Querétaro

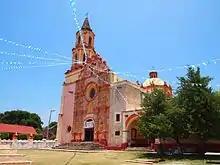
Mission church at Tancoyol

The territory of Querétaro was consolidated during the 17th century. Santiago de Querétaro was declared a city in 1655. The coat of arms granted to the capital city that year is now the state coat of arms, with the substitution of an eagle on a cactus to replace the section referring to the Spanish royalty. Over the colonial period, the Querétaro area became important strategically and economically as it connected the newly explored and conquered lands to the north and west to the center of New Spain in Mexico City. Various trade routes converged here and the city became a cultural crossroads. The activities of Franciscan missionaries were a decisive factor in building the economic, social, political and religious institutions of the state. They were also mostly responsible for the building of most of the religious buildings and the acquisition of paintings and sculptures that can still be seen. These works gave the city an image of richness. The buildings from this era of the city’s history include the Plaza de Armas, The Casa de Ecala, the Casa de los Septién, the Cassa de los Samaniego, the Casa de los Fernández de Jáuregui, the Palacio de la Corregiduría de Legres de Querétaro as well as the Congregación and San Antonio churches. However, the most important structure from the time is the Aqueduct of Querétaro. Much of the evangelization efforts in the Sierra Gorda area was done by Junípero Serra. These efforts left behind a number of missions which exist to this day in Jalpan de Serra, Tancoyol, Concá, Tilaco and Landa de Matamoros.